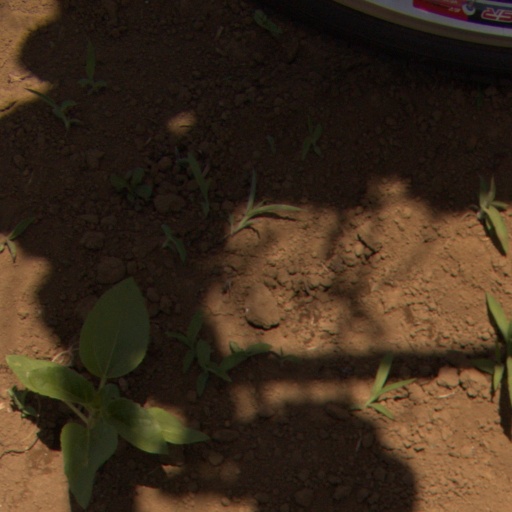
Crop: Jerusalem artichoke